Saint-Ouen-le-Brisoult

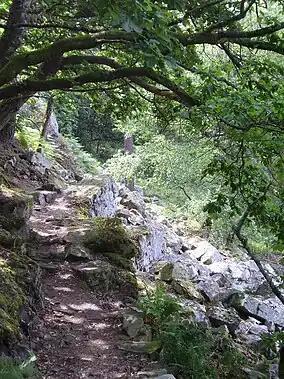
Villiers Gorge

Saint-Ouen-le-Brisoult is a commune in the Orne department in north-western France.